Bao'an, Shenzhen

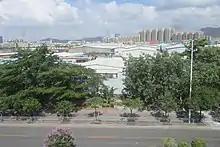
Bao'an District near Tangwei Station

Bao'an District is one of the nine districts comprising the city of Shenzhen, Guangdong province. It is one of the districts formerly lying outside the Shenzhen Special Economic Zone.